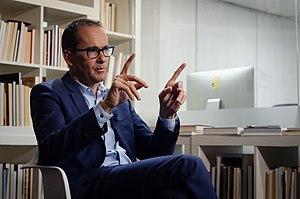
David Jiménez est un journaliste espagnol. Depuis mai 2015 est directeur du journal El Mundo, en remplacement de Casimiro García-Abadillo.